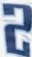
Number: 2